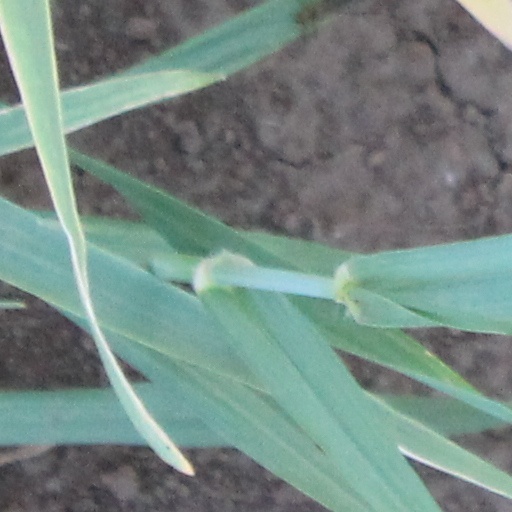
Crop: wheat